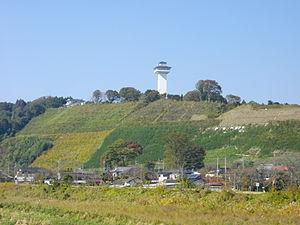
Le domaine de Kitsuregawa est un fief féodal japonais de l'époque d'Edo, situé dans la province de Shimotsuke. Il était dirigé par une branche du clan Ashikaga : le clan Kitsuregawa. À l'ère Meiji, il a été intégré dans la préfecture de Tochigi.